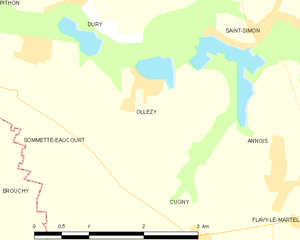
Carte des communes françaises: Ollezy